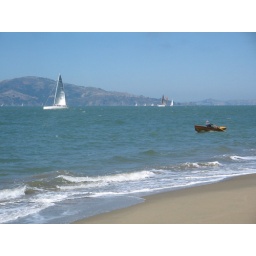
Rowing a heavy wooden boat against the Bay breakers is pretty much typical San Franciscan behavior.